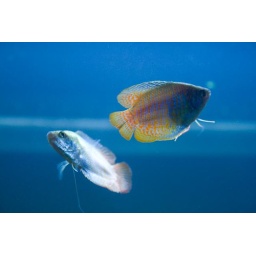
The first day of fish in the new tank, male and female gourami.